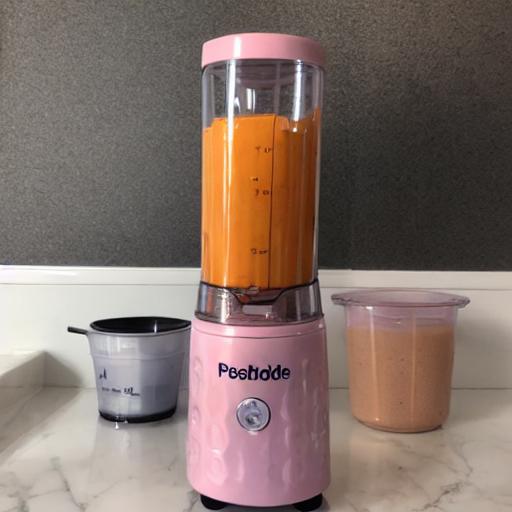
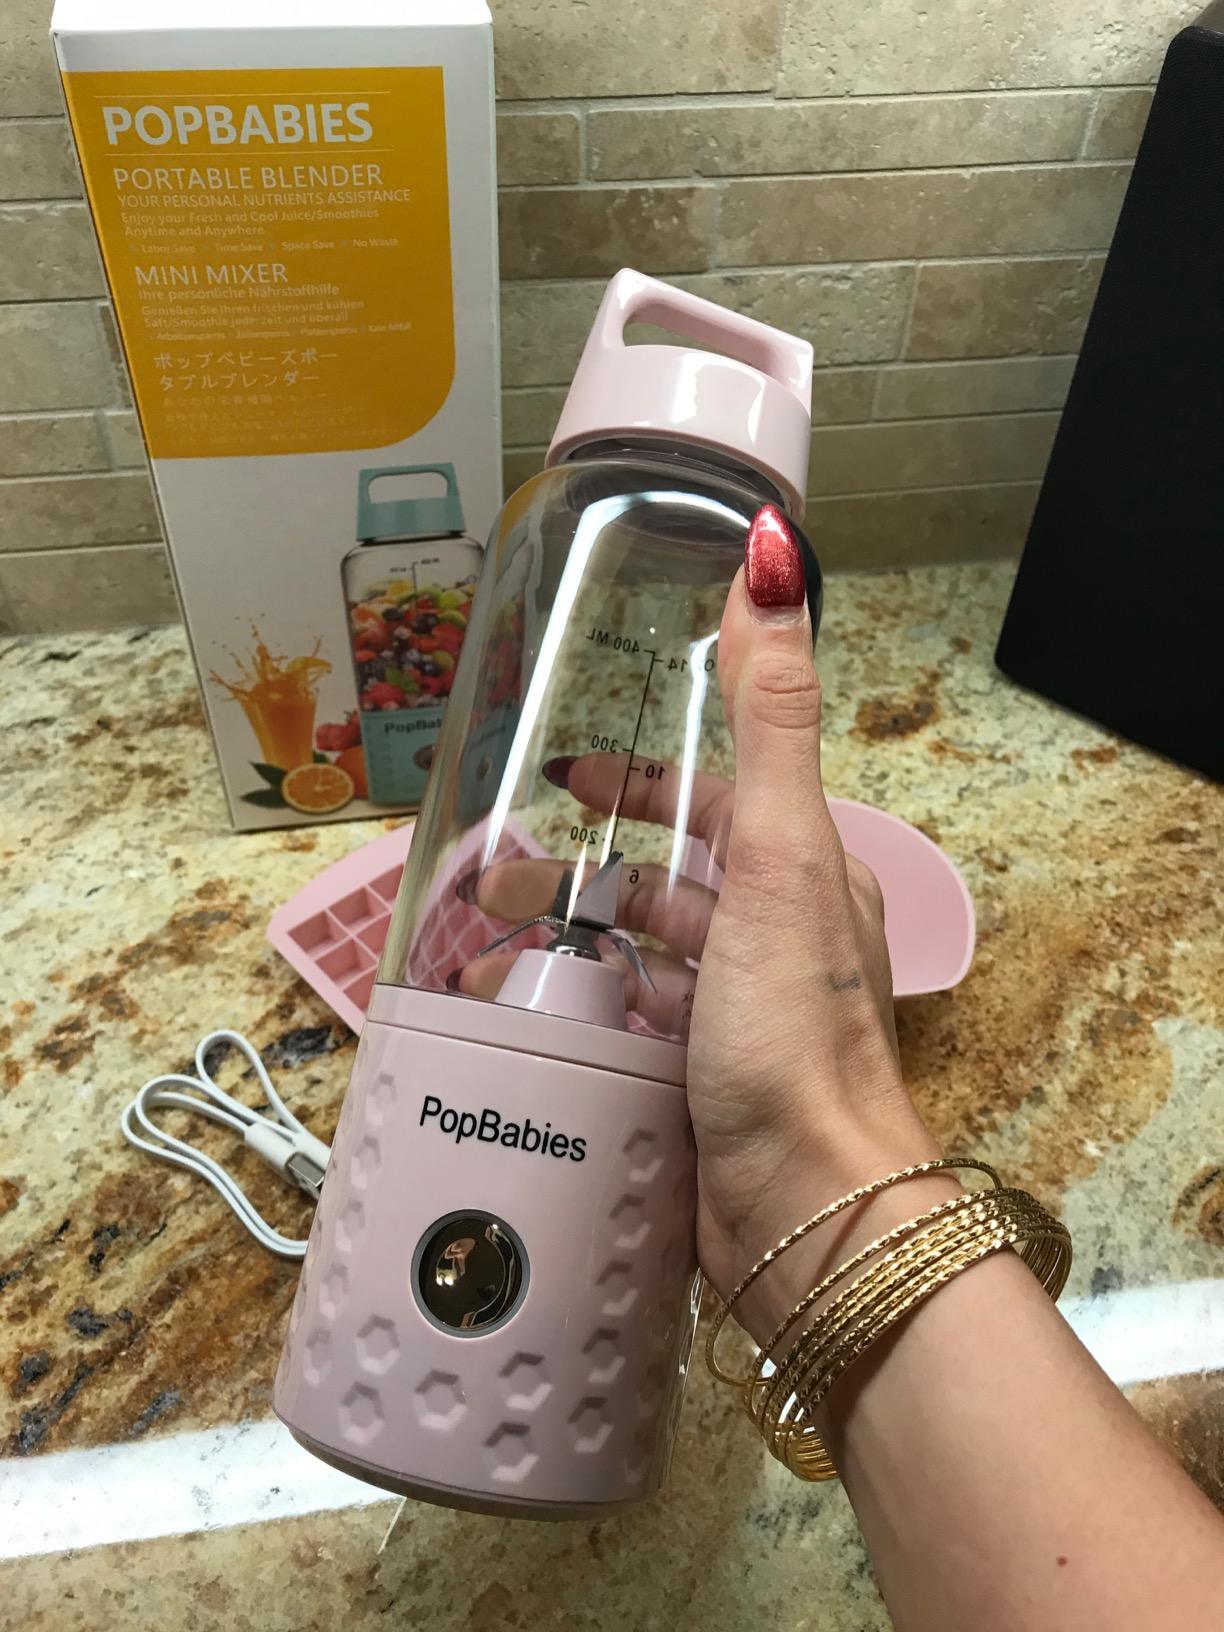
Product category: items_blender
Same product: no